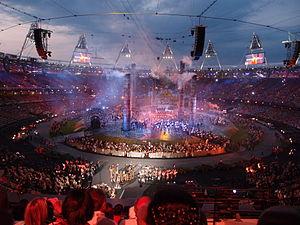
Certains des éléments des cérémonies olympiques ramènent aux Jeux de la Grèce antique d'où les Jeux olympiques modernes tirent leurs racines. Un exemple de cela est l'importance de la Grèce dans les cérémonies d'ouverture et de clôture. Durant les Jeux de 2004, les médaillés reçoivent une couronne de rameaux d'olivier, qui est une référence directe aux Jeux antiques, dans lesquels le prix du vainqueur était une couronne d'olivier. Les divers éléments des cérémonies sont mandatés par la Charte olympique et ne peuvent pas être changés par la nation hôte. Même les parties artistiques des cérémonies d'ouverture et de clôture doivent répondre à l'approbation du Comité international olympique ou CIO.
La cérémonie d'ouverture des Jeux olympiques d'été de 2012 est la cérémonie d'ouverture par laquelle sont lancés les Jeux olympiques d'été organisés en 2012 à Londres, au Royaume-Uni. Elle débute à 21 heures le vendredi 27 juillet 2012 dans le stade olympique de Londres.